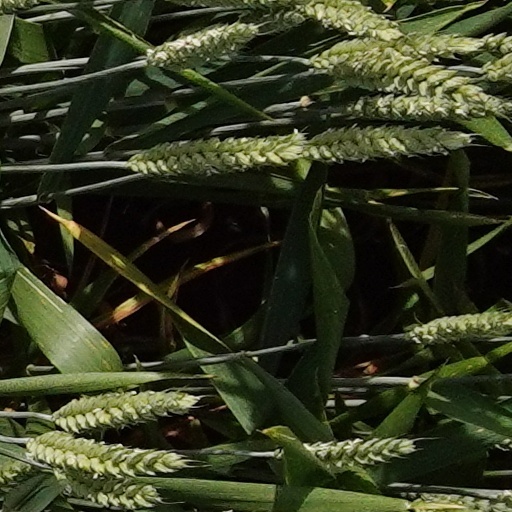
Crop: wheat